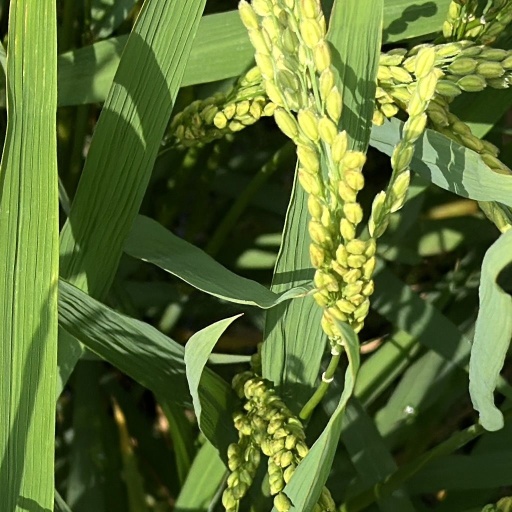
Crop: rice